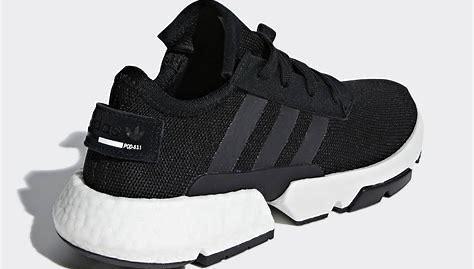
Brand: Adidas
Model: Pod S3 1